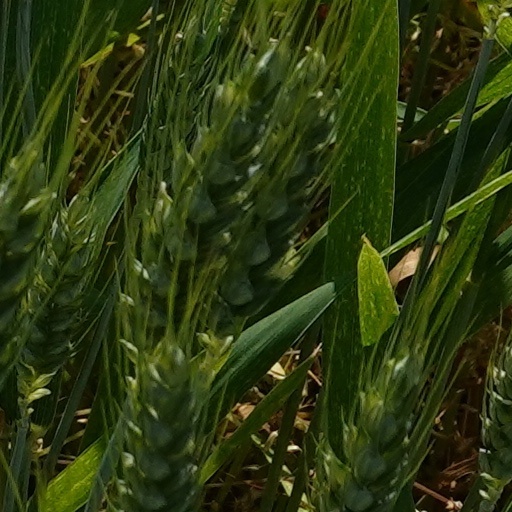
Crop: wheat